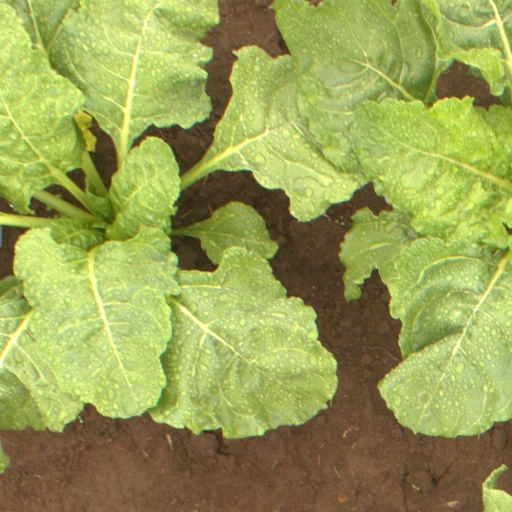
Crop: sugar beet